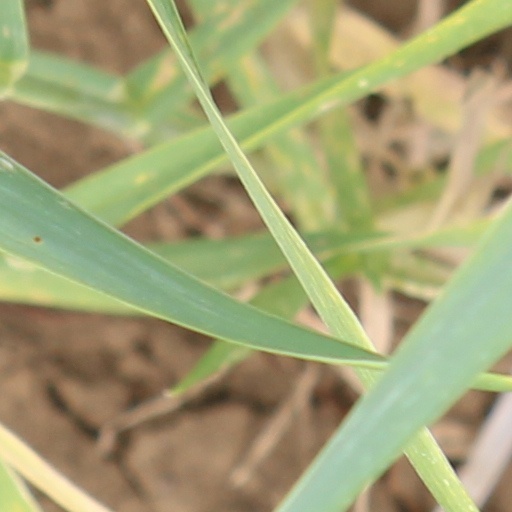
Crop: wheat